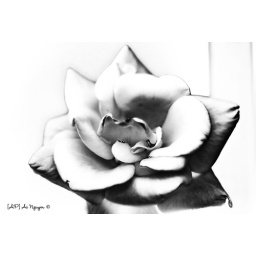
A rose in black and white